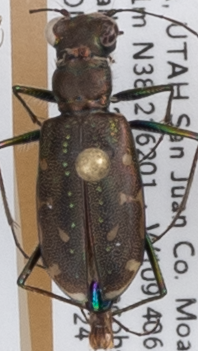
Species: Cicindela punctulata punctulata
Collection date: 2018-07-24
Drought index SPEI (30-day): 0.39
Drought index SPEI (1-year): -2.09
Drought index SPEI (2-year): -2.09